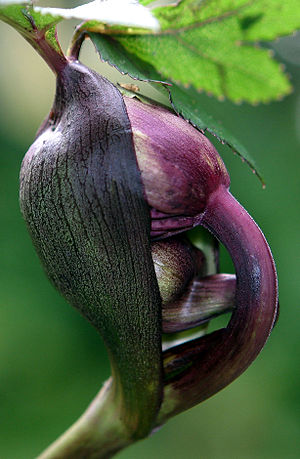
Plantemorfologi
Blomsteranlæg på vej frem fra deres beskyttende dække.
Plantemorfologi eller fytomorfologi er studiet af planternes fysiske form og ydre opbygning. Dette ses oftest som adskilt fra planteanatomi, der er studiet af planternes indre opbygning, i særdeleshed på det mikroskopiske niveau. Planternes morfologi er især nyttig ved planters artsbestemmelse på baggrund af udseendet.